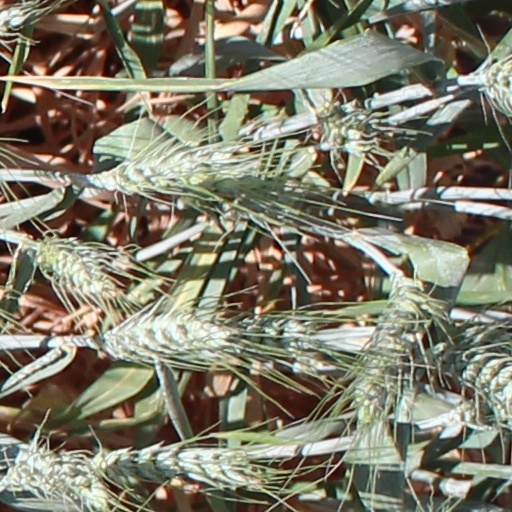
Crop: wheat